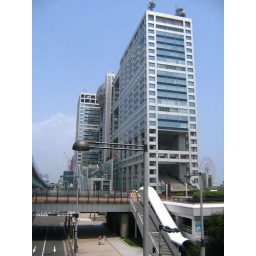
This is the Fuji TV building in Odaiba, Tokyo. It looks very erector-set.